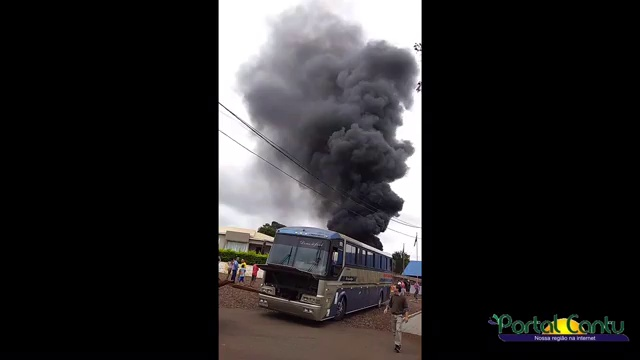
Fire: no
Smoke: yes